Shiphrah and Puah

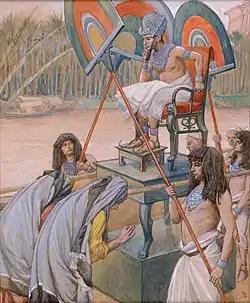
Pharaoh and the Midwives, James Tissot c. 1900

Shiphrah ( ') and Puah ( ') were two midwives who briefly prevented a genocide of children by the Egyptians, according to Exodus 1:15–21. According to the Exodus narrative, they were commanded by the King of Egypt, or Pharaoh, to kill all male Hebrew babies, but they refused to do so. When challenged by the Pharaoh, they told him Hebrew women's labour was short-lived because they were 'lively' or 'vigorous', and the babies had been born (and protected) before the midwives arrived. God "dealt well with the midwives" and "made them houses".